Serbo-Croatian

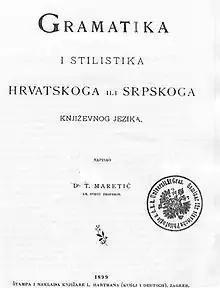
Tomislav Maretić's 1899 Grammar of Croatian or Serbian

In 2017, numerous prominent writers, scientists, journalists, activists, and other public figures from Croatia, Bosnia and Herzegovina, Montenegro, and Serbia signed the Declaration on the Common Language, which states that all standard varieties are equal and belong to a common polycentric language, just like German, English, and Spanish.